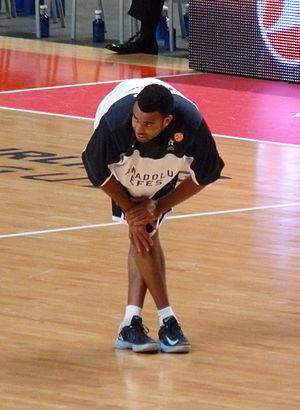
Joshua Ian « Josh » Shipp, né le 14 février 1986 à Los Angeles, est un joueur américain de basket-ball.